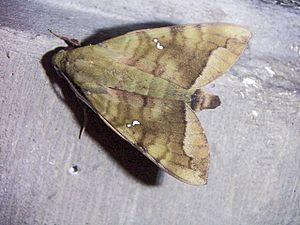
Nephele hespera est une espèce d'insectes lépidoptères de la famille des Sphingidae, de la sous-famille des Macroglossinae, de la tribu des Macroglossini, de la sous-tribu des Macroglossina et du genre Nephele.
Nephele est un genre de papillons de la famille des Sphingidae, de la sous-famille des Macroglossinae, de la tribu des Macroglossini et de la sous-tribu des Macroglossina.